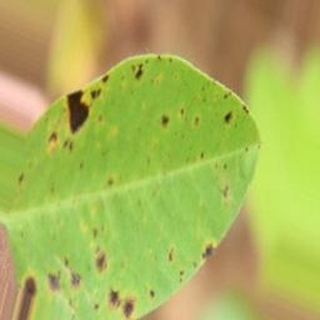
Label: groundnut_late_leaf_spot